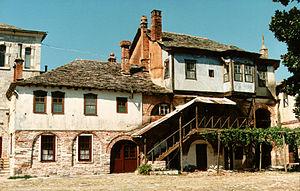
Le monastère de la Grande Laure ou Grande Laure de saint Athanase est le plus grand et le plus ancien des vingt monastères orthodoxes de la République monastique du Mont-Athos dont il occupe la première place dans le classement hiérarchique.